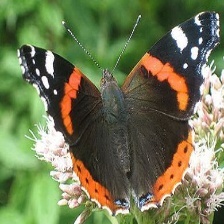
Species: RED ADMIRAL
Butterfly family (ImageNet category): admiral